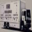
Label: truck